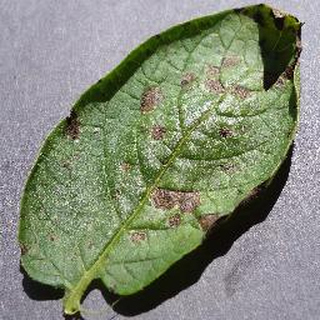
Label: potato_early_blight